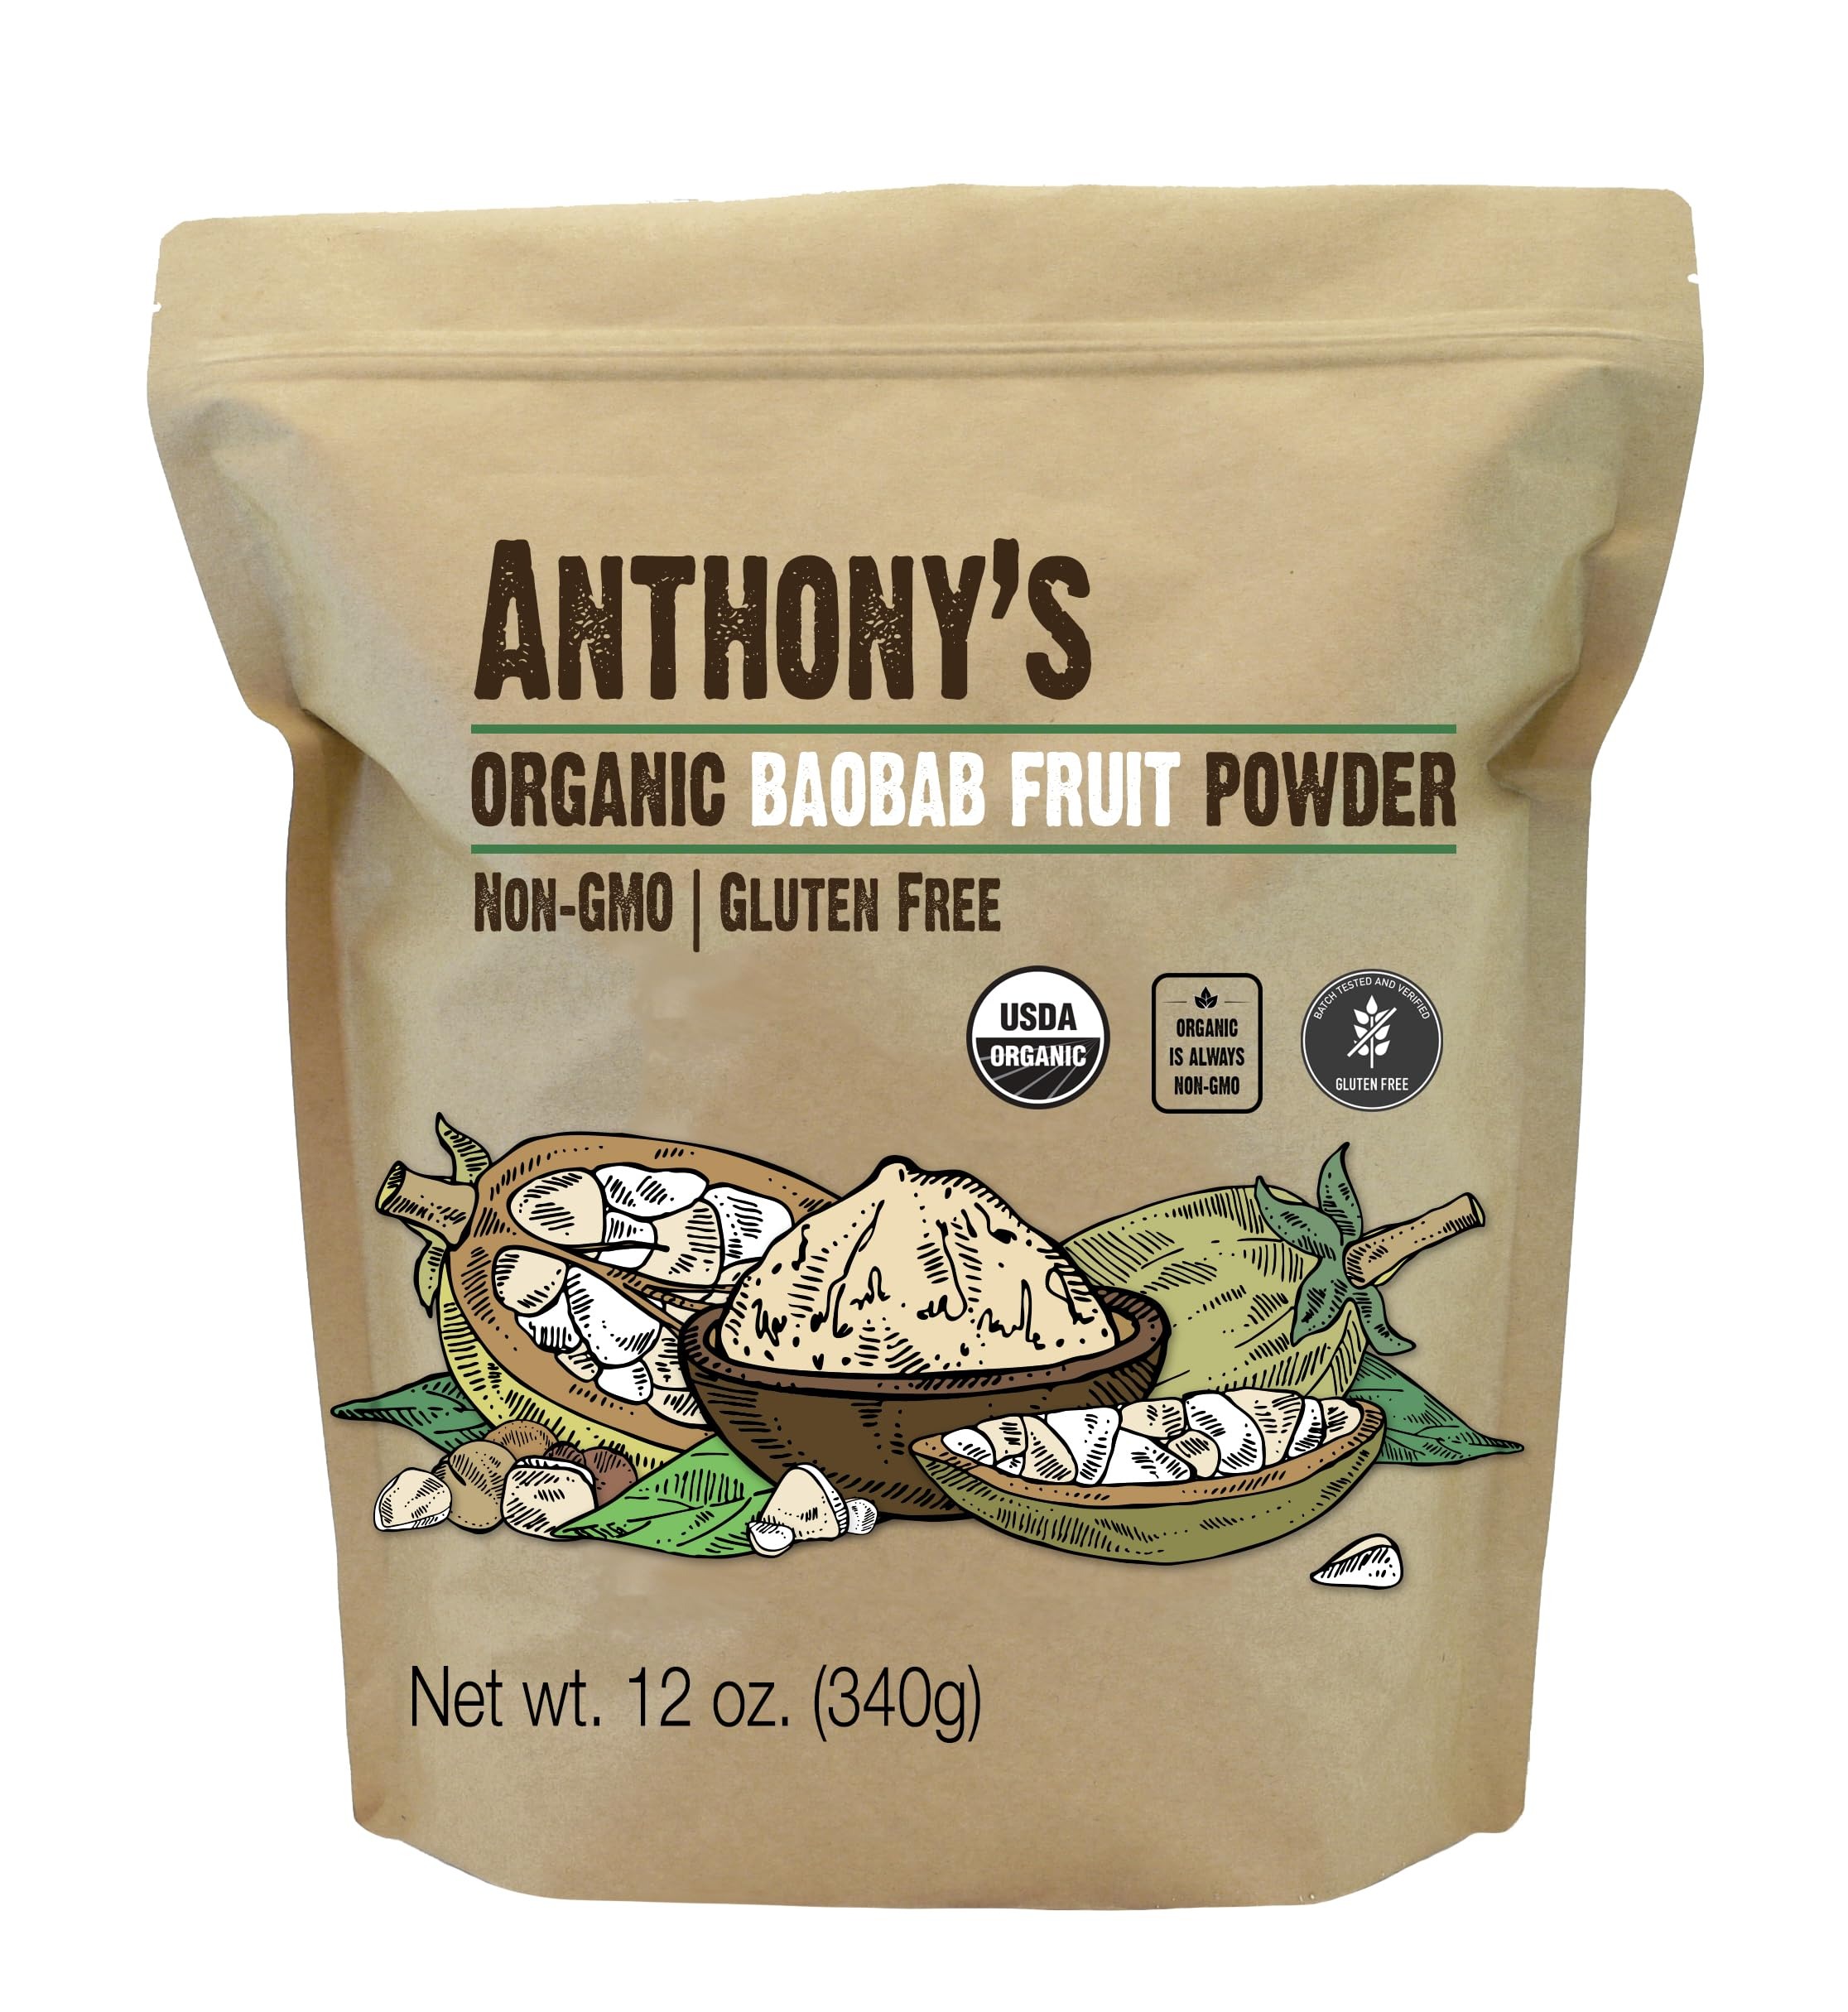
Item Name: Anthony's Organic Baobab Fruit Powder, 12 oz, Gluten Free, Non GMO
Bullet Point 1: USDA Certified Organic Baobab Fruit Powder
Bullet Point 2: Batch Tested and Verified Gluten-Free
Bullet Point 3: Product of South Africa, Packed in California
Bullet Point 4: Non-GMO, Sustainably Wild Harvested, Vegan
Bullet Point 5: Simply add it to a glass of water & enjoy!
Bullet Point 6: Great addition to smoothies, yogurt, snack bars, baked goods & more!
Product Description: The Baobab tree, fondly known as the “Tree of Life,” calls Africa, Australia, and the Middle East home. Its fruits have a tough outer shell packed with pulp that naturally dries out right on the branch—no oven needed! Baobab Fruit Powder is made by grinding up this tangy pulp into a fine, versatile powder. With its zingy flavor and unique texture, Baobab is ready to shake things up in your kitchen. Blend it into smoothies, mix it into baked goods, yogurt, or pancakes. Sprinkle it over fresh fruit, or simply stir it into a glass of water for a refreshing sip! Anthony’s Baobab Fruit Powder is Organic, Gluten Free, Non-GMO, with no added ingredients.
Value: 12.0
Unit: Ounce

Price: 26.34